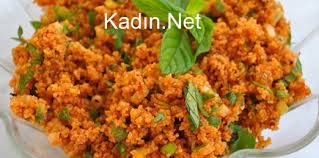
Yemek: kisir